Johann Strauss II

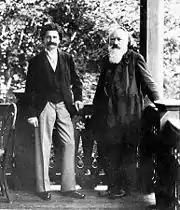
Strauss and Johannes Brahms photographed in Vienna

Although Strauss was the most sought-after composer of dance music in the latter half of the 19th century, Carl Michael Ziehrer and Émile Waldteufel provided stiff competition; the latter held a commanding position in Paris. Also, Philipp Fahrbach denied the younger Strauss the commanding position of the "KK Hofballmusikdirektor" when the latter first applied for the post. The German operetta composer Jacques Offenbach, who made his name in Paris, also posed a challenge to Strauss in the operetta field.